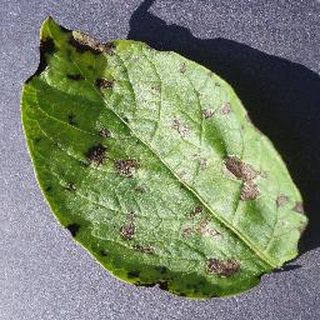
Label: potato_early_blight